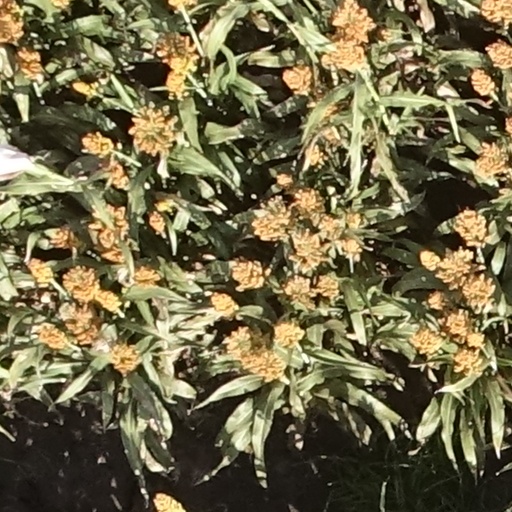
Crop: sorghum